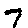
Label: 7